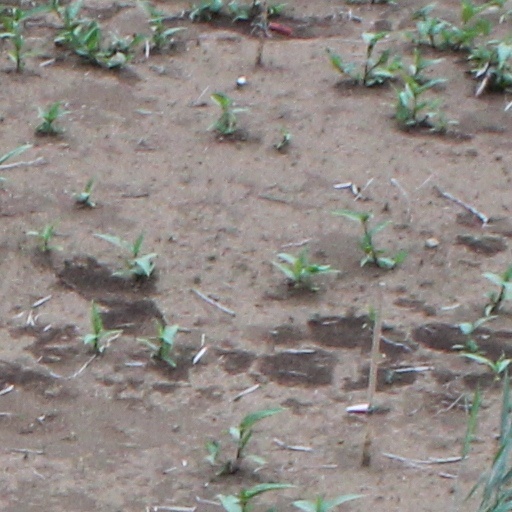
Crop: wheat